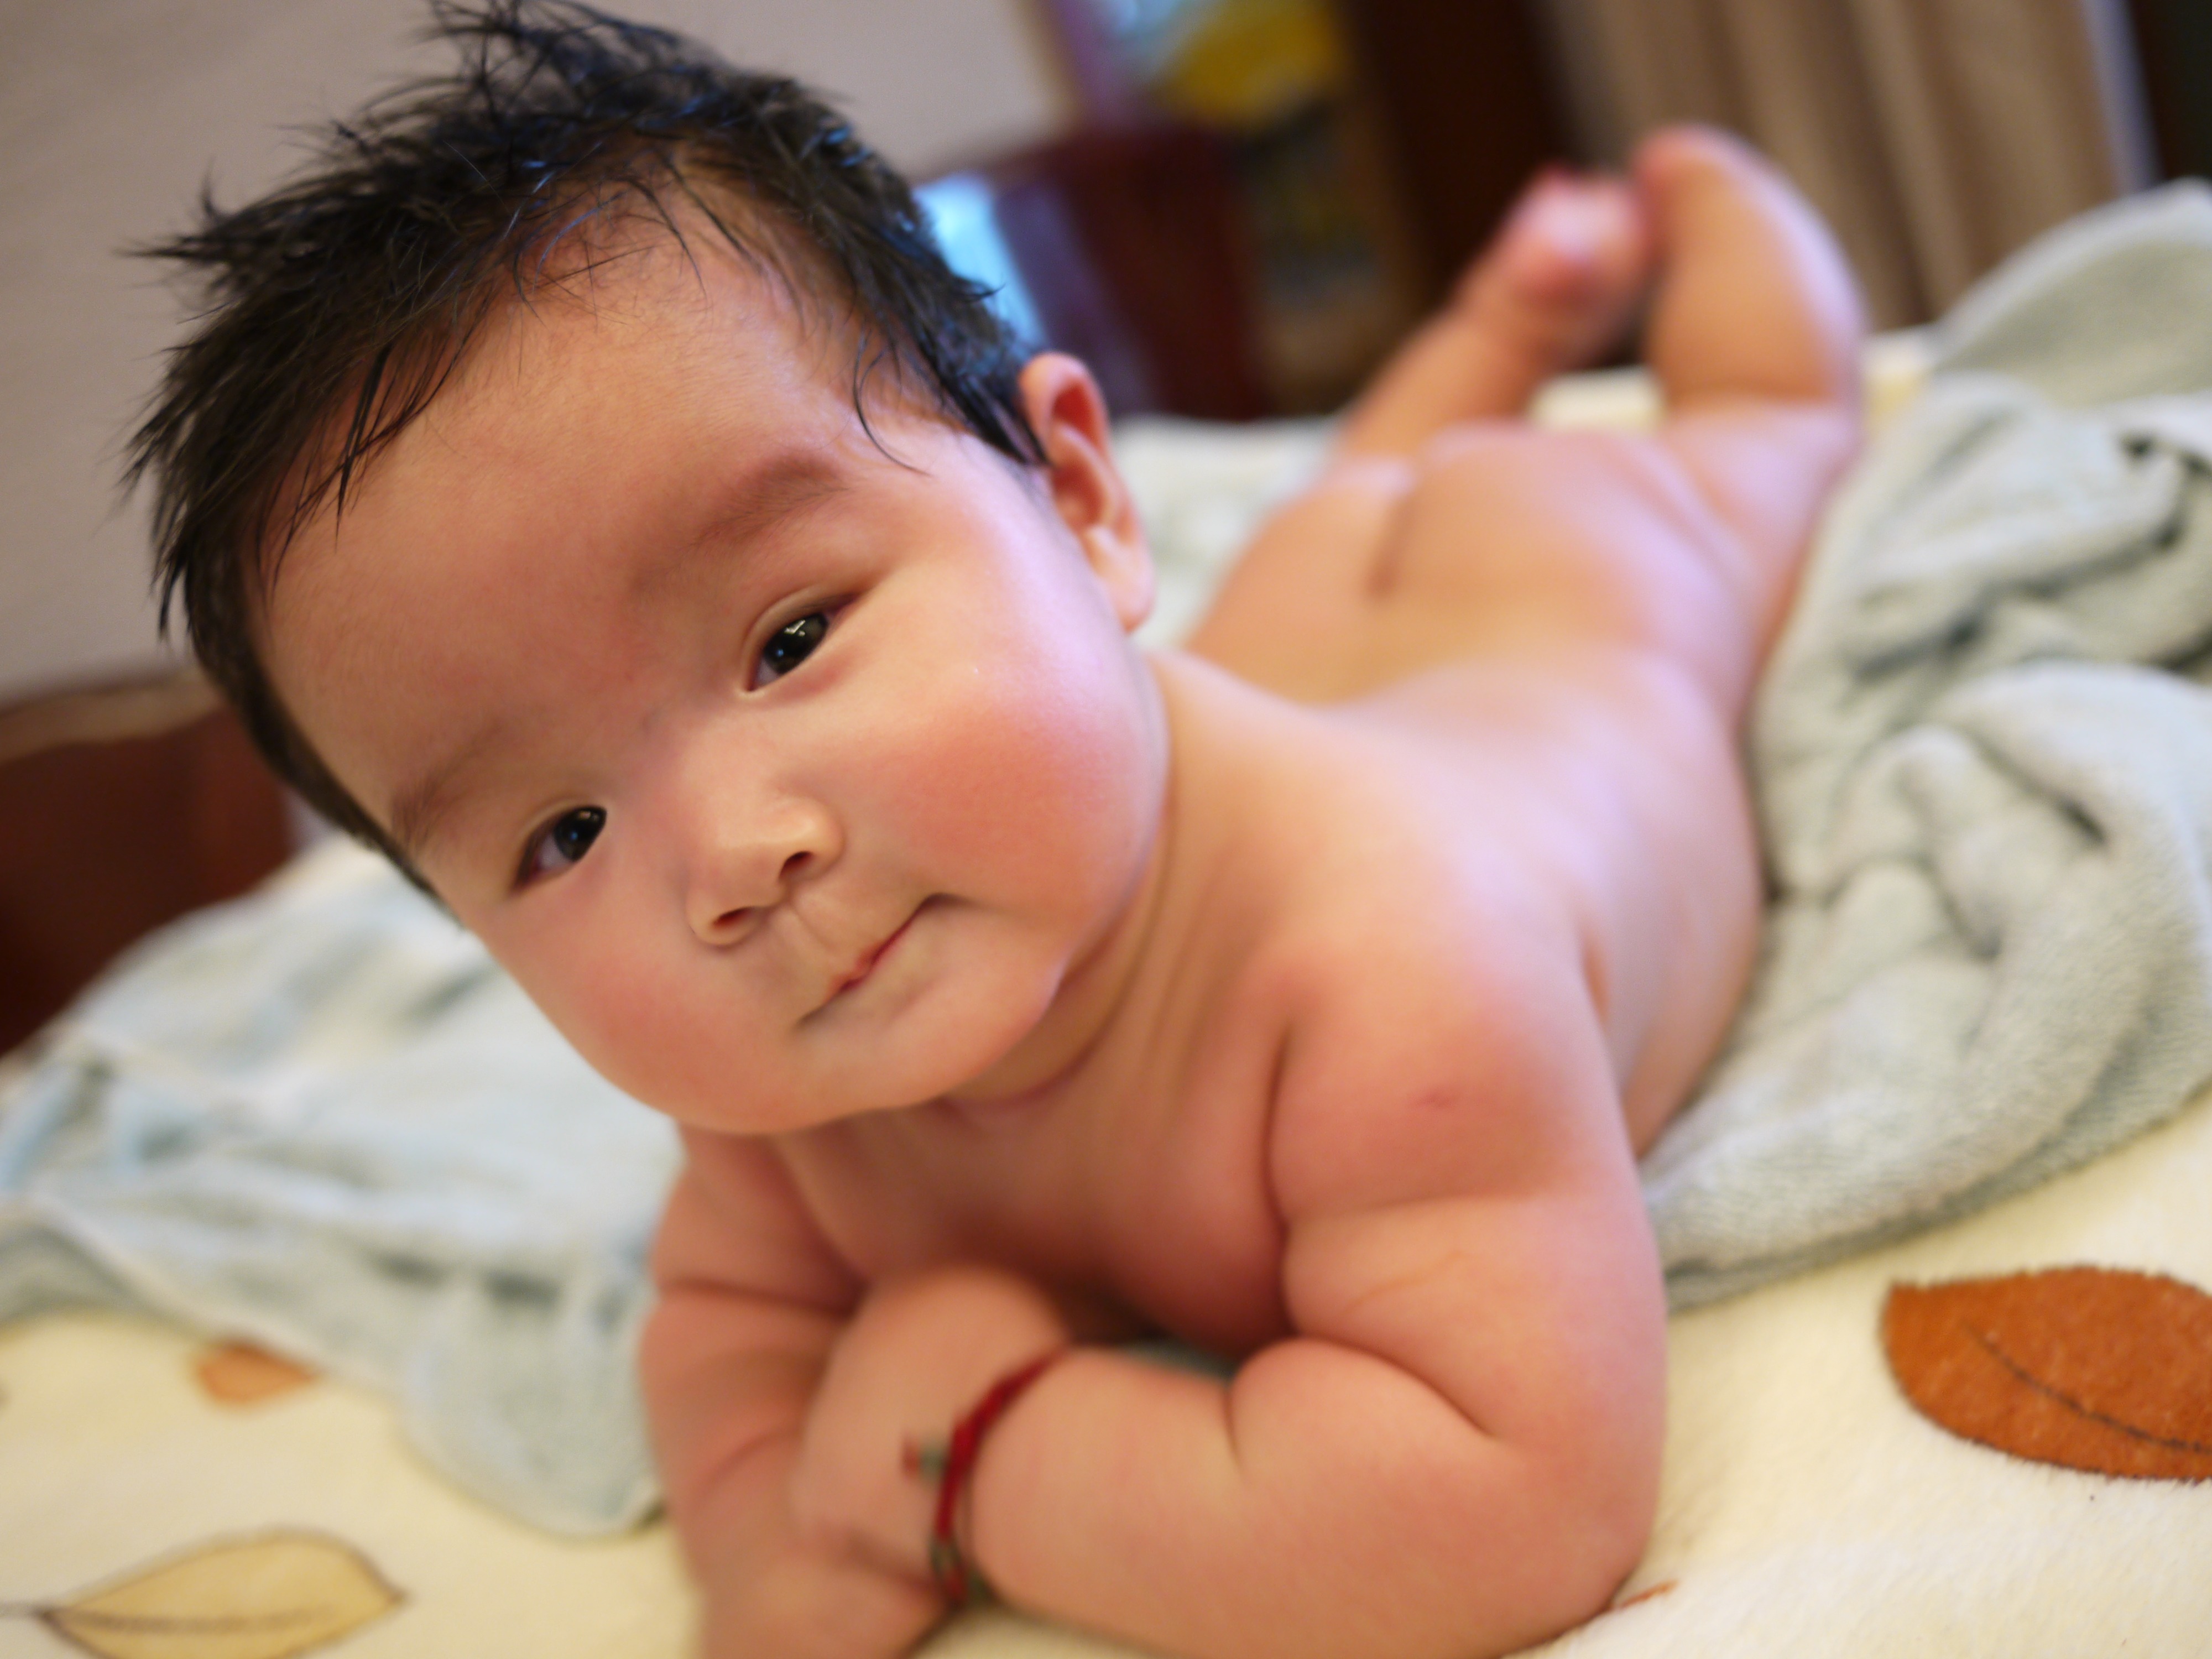
hand, person, boy, kid, cute, looking, asian, young, finger, chinese, child, human, baby, childhood, smiling, smile, cheerful, face, innocent, cheek, happy, happiness, parenthood, infant, newborn, toddler, innocence, skin, naked, adorable